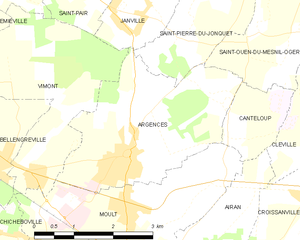
Argences
Kort over kommunen
Kort over kommunen
Argences er en kommune i departementet Calvados i regionen Basse-Normandie i det nordvestlige Frankrig.